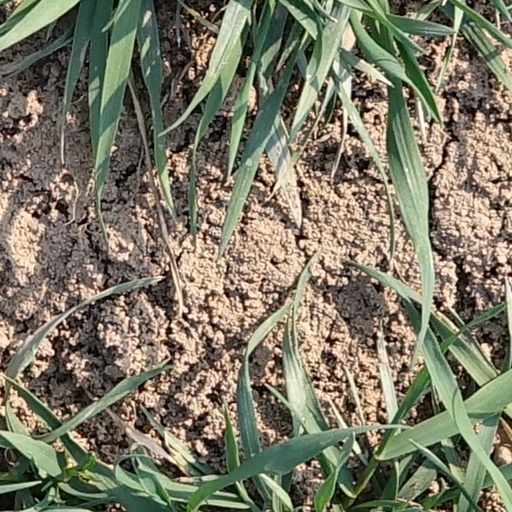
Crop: wheat